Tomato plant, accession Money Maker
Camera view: tilt-top (135 deg); turntable rotation: 60 degrees
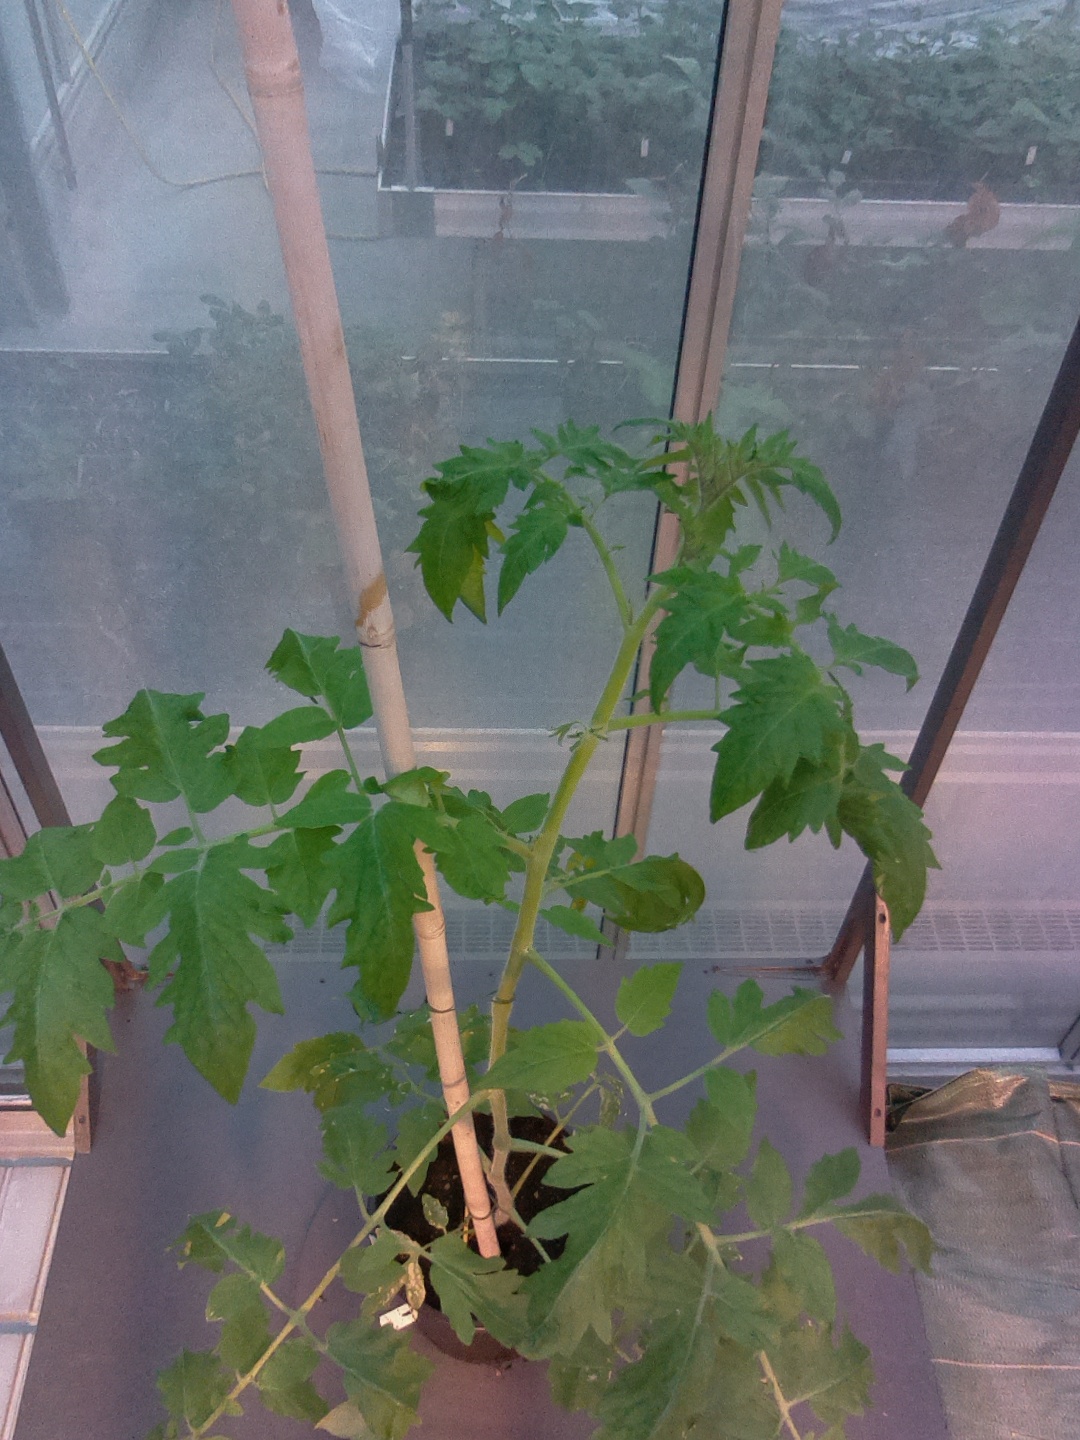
BBCH growth stage 53: 3 inflorescences visible